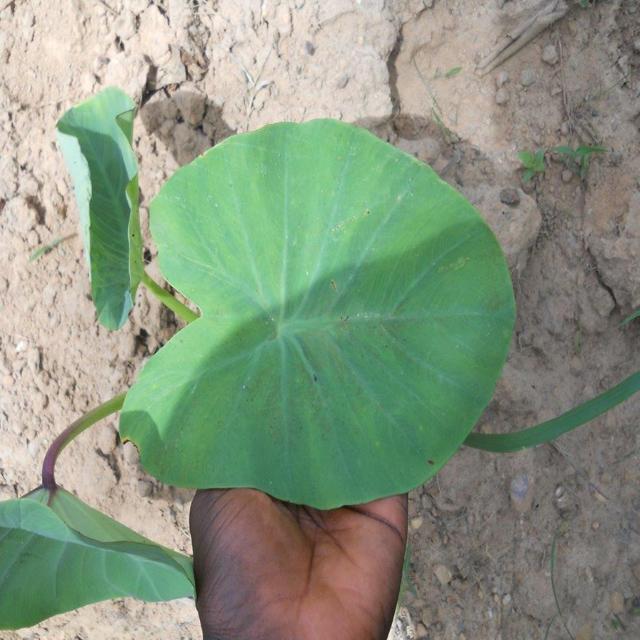
Label: Healthy